Villard-Saint-Sauveur

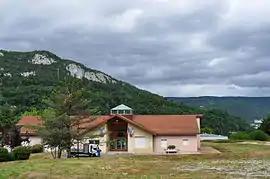
Town hall

Villard-Saint-Sauveur is a commune in the Jura department in the Bourgogne-Franche-Comté region in eastern France.